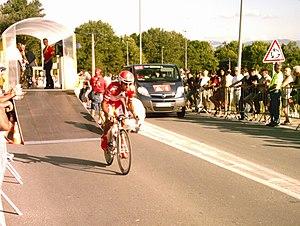
Robinson Chalapud au départ du contre-la-montre de la troisième étape b du Tour de l'Ain 2009.
Robinson Eduardo Chalapud Gómez, né le 8 mars 1984 à Ipiales, est un coureur cycliste colombien, membre de l'équipe continentale Medellín. Il est également propriétaire d'un magasin de cycles dans sa ville natale, La bicicletería de Chala.